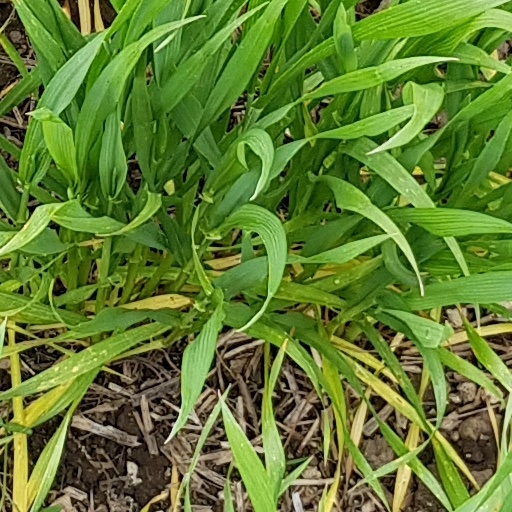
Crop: wheat